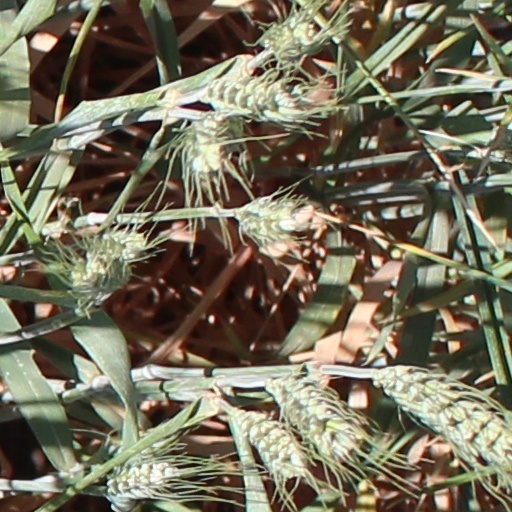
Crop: wheat